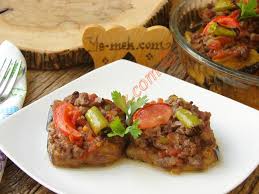
Yemek: karniyarik